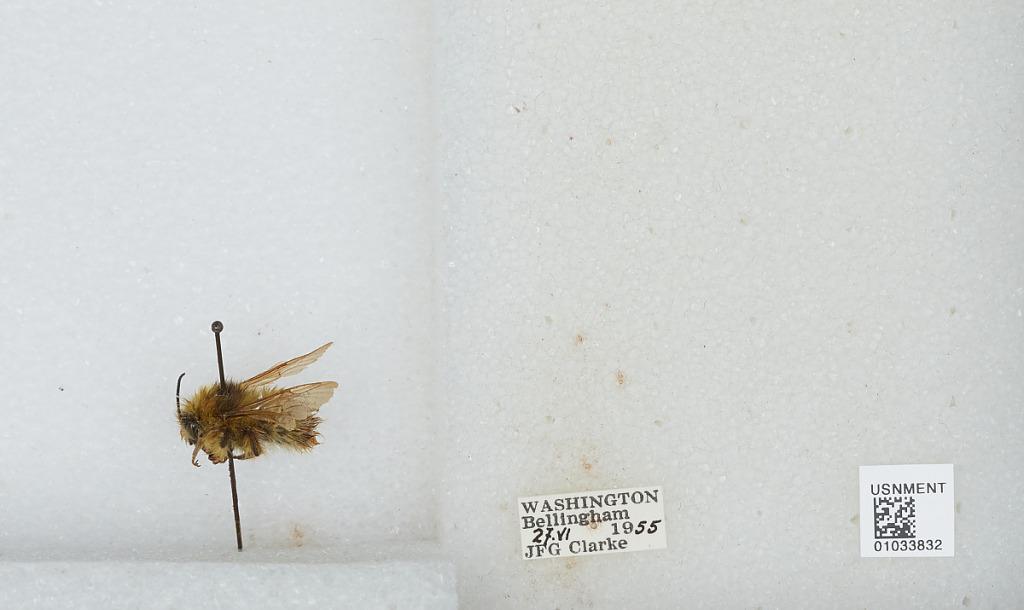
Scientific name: Bombus (Pyrobombus) sitkensis Nylander
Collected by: J. Clarke
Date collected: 1955-6-27
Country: United States
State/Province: Washington
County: Whatcom
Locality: Bellingham
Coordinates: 48.7503, -122.475